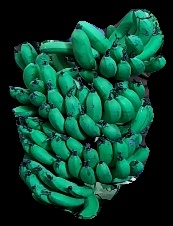
Variety: pachbale
Grade: grade3